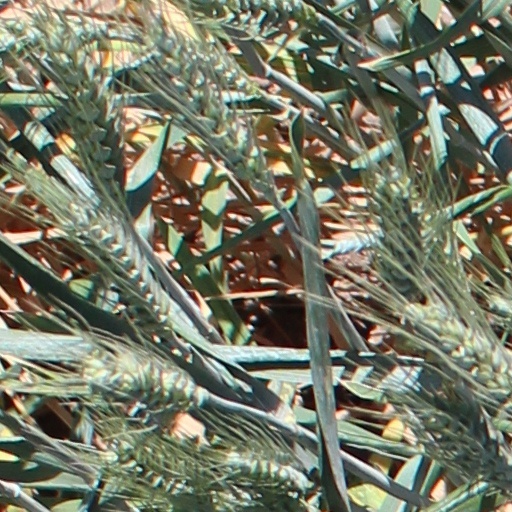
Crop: wheat